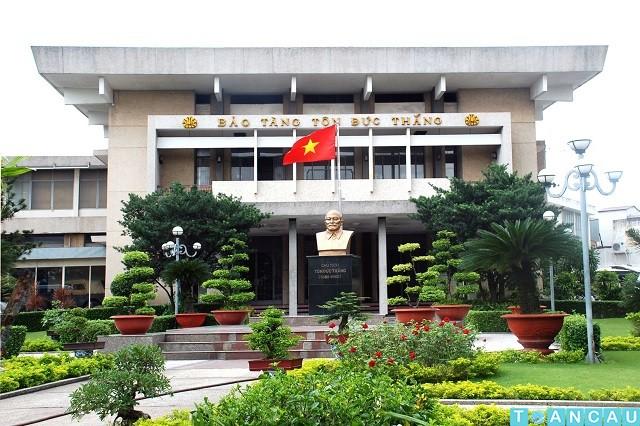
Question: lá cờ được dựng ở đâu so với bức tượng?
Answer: lá cờ được dựng phía sau bức tượng